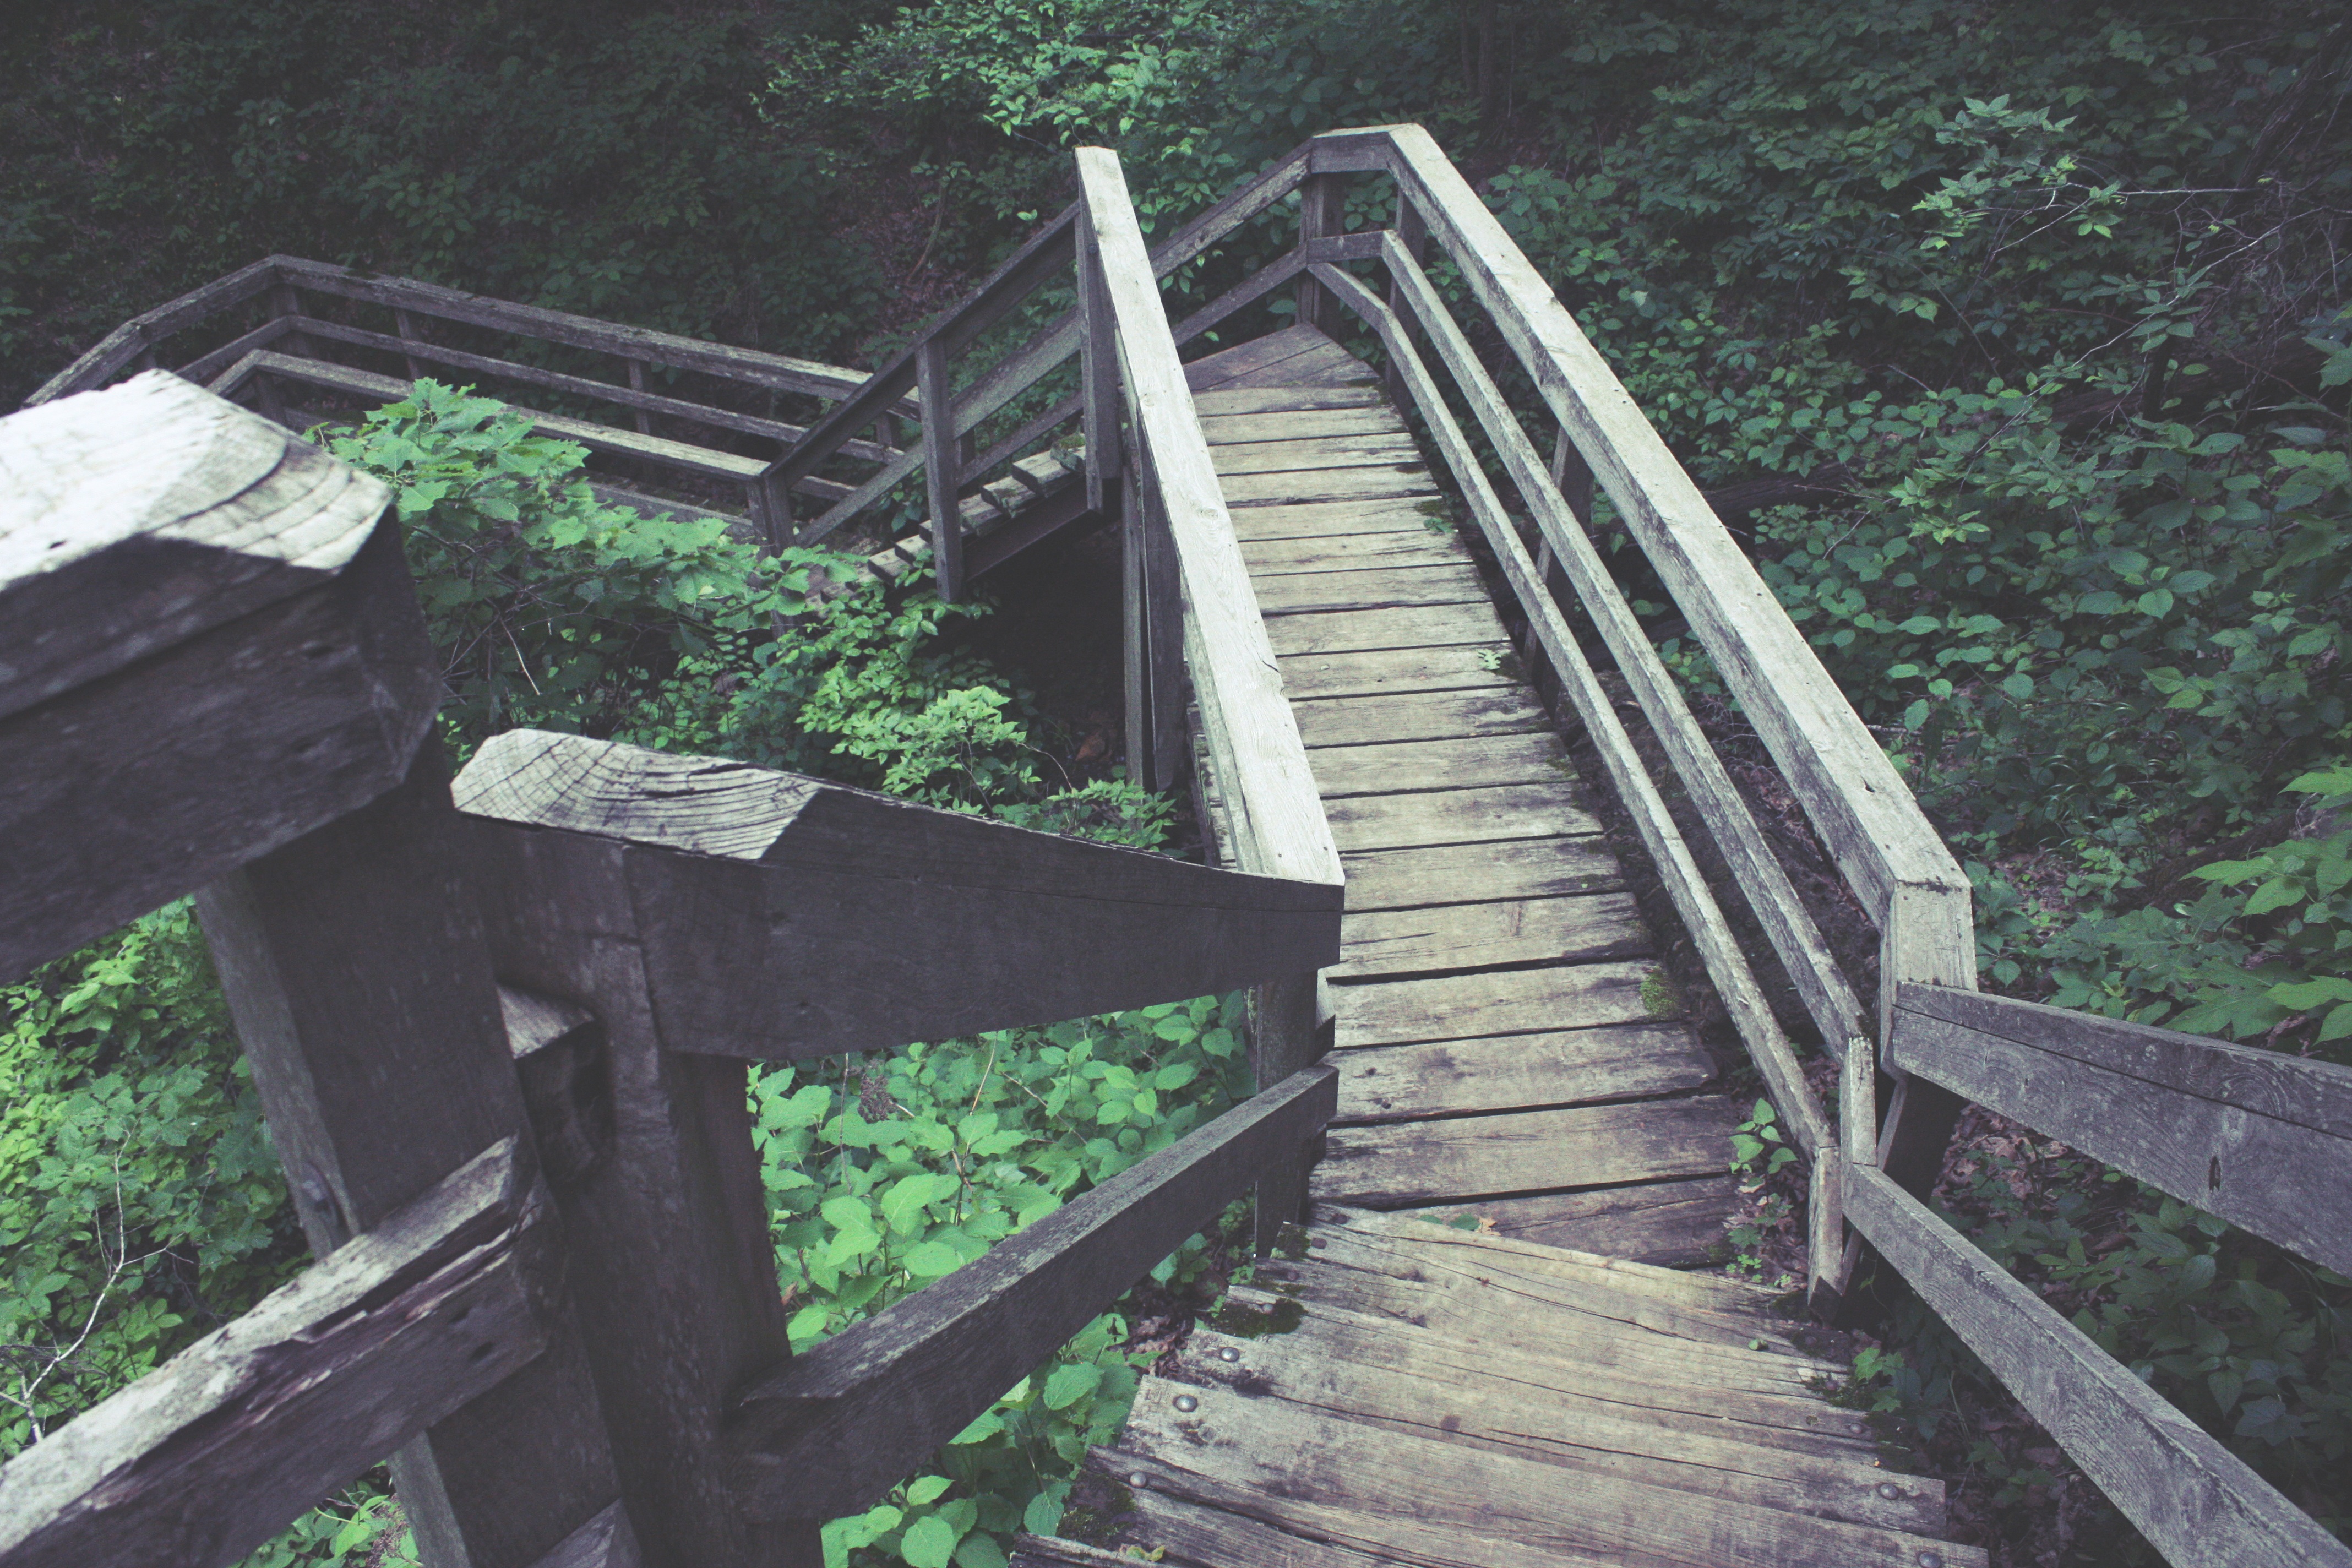
track, bridge, walkway, waterway, rolling stock, nonbuilding structure, outdoor structure